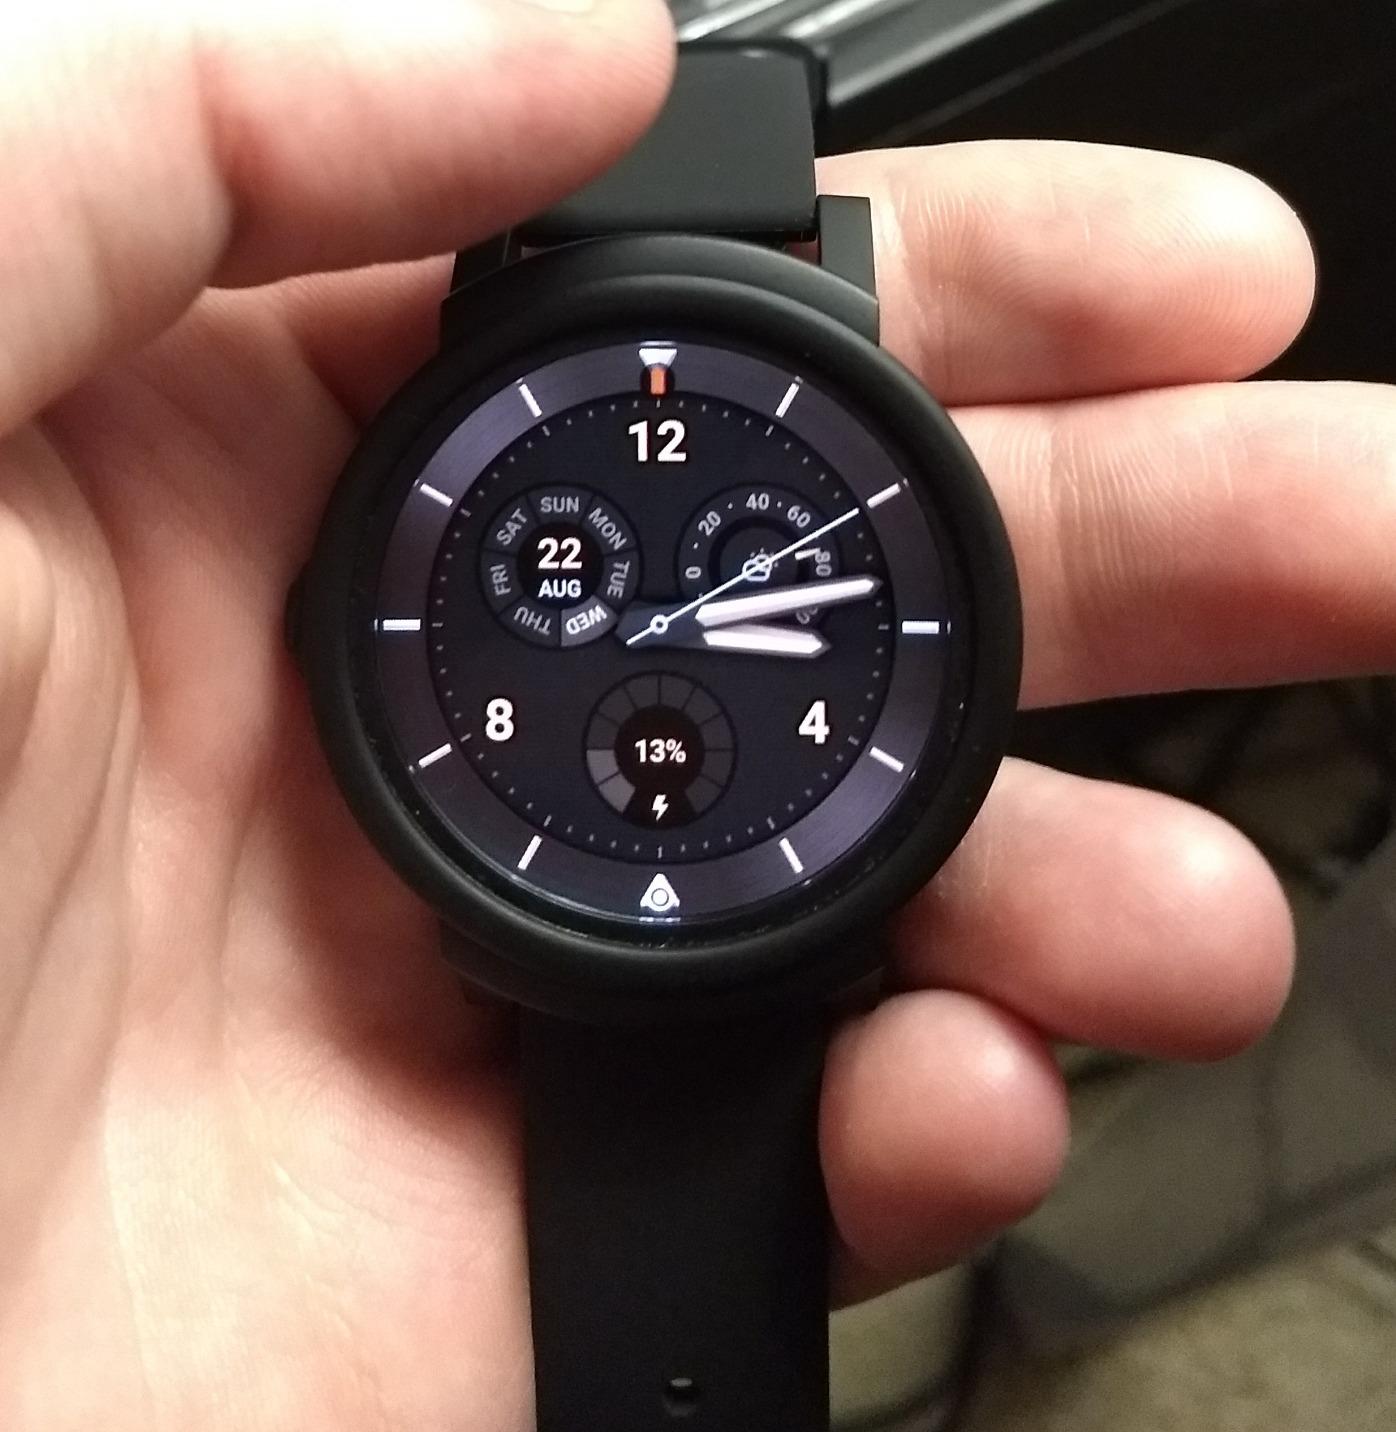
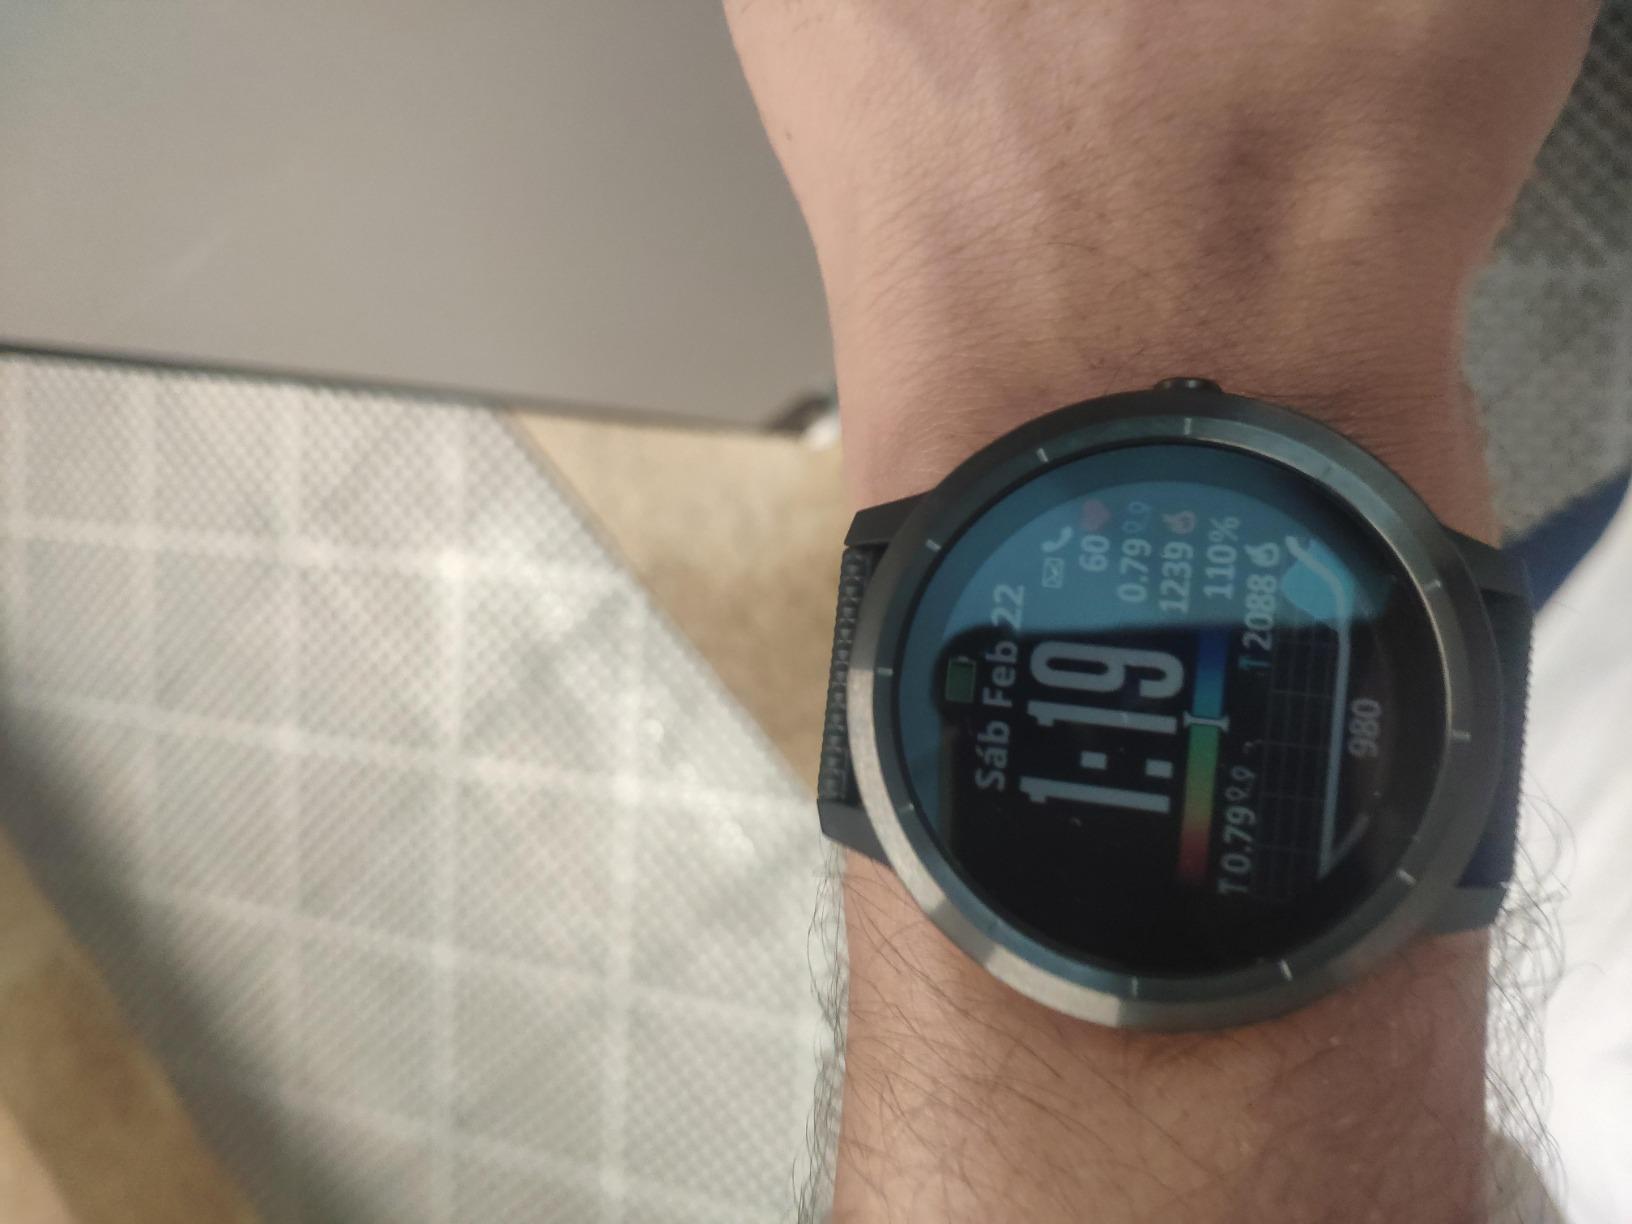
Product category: smartwatch
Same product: no